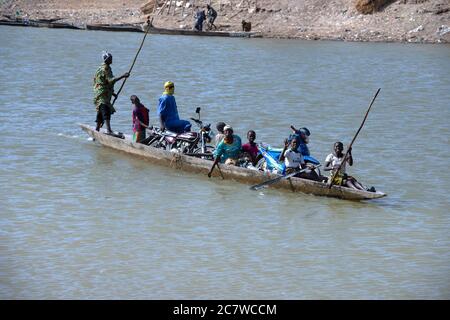
Nataal bi mu ngi wone ag dex. Soo xoolee ag gaal la ci nekk.  Gaal la goo xam ne ay xale yu bari ñoo ci yéeg. Soo xoolee am na benn xale bu nekk ci wetu gaal gi, am ku nekkaat ci kanamu gaal gi yor lu mel ne joow ngir gaal gi mën a dem.
Ag dex la. Ndox mi dafa xaw a bula.